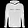
Label: Pullover